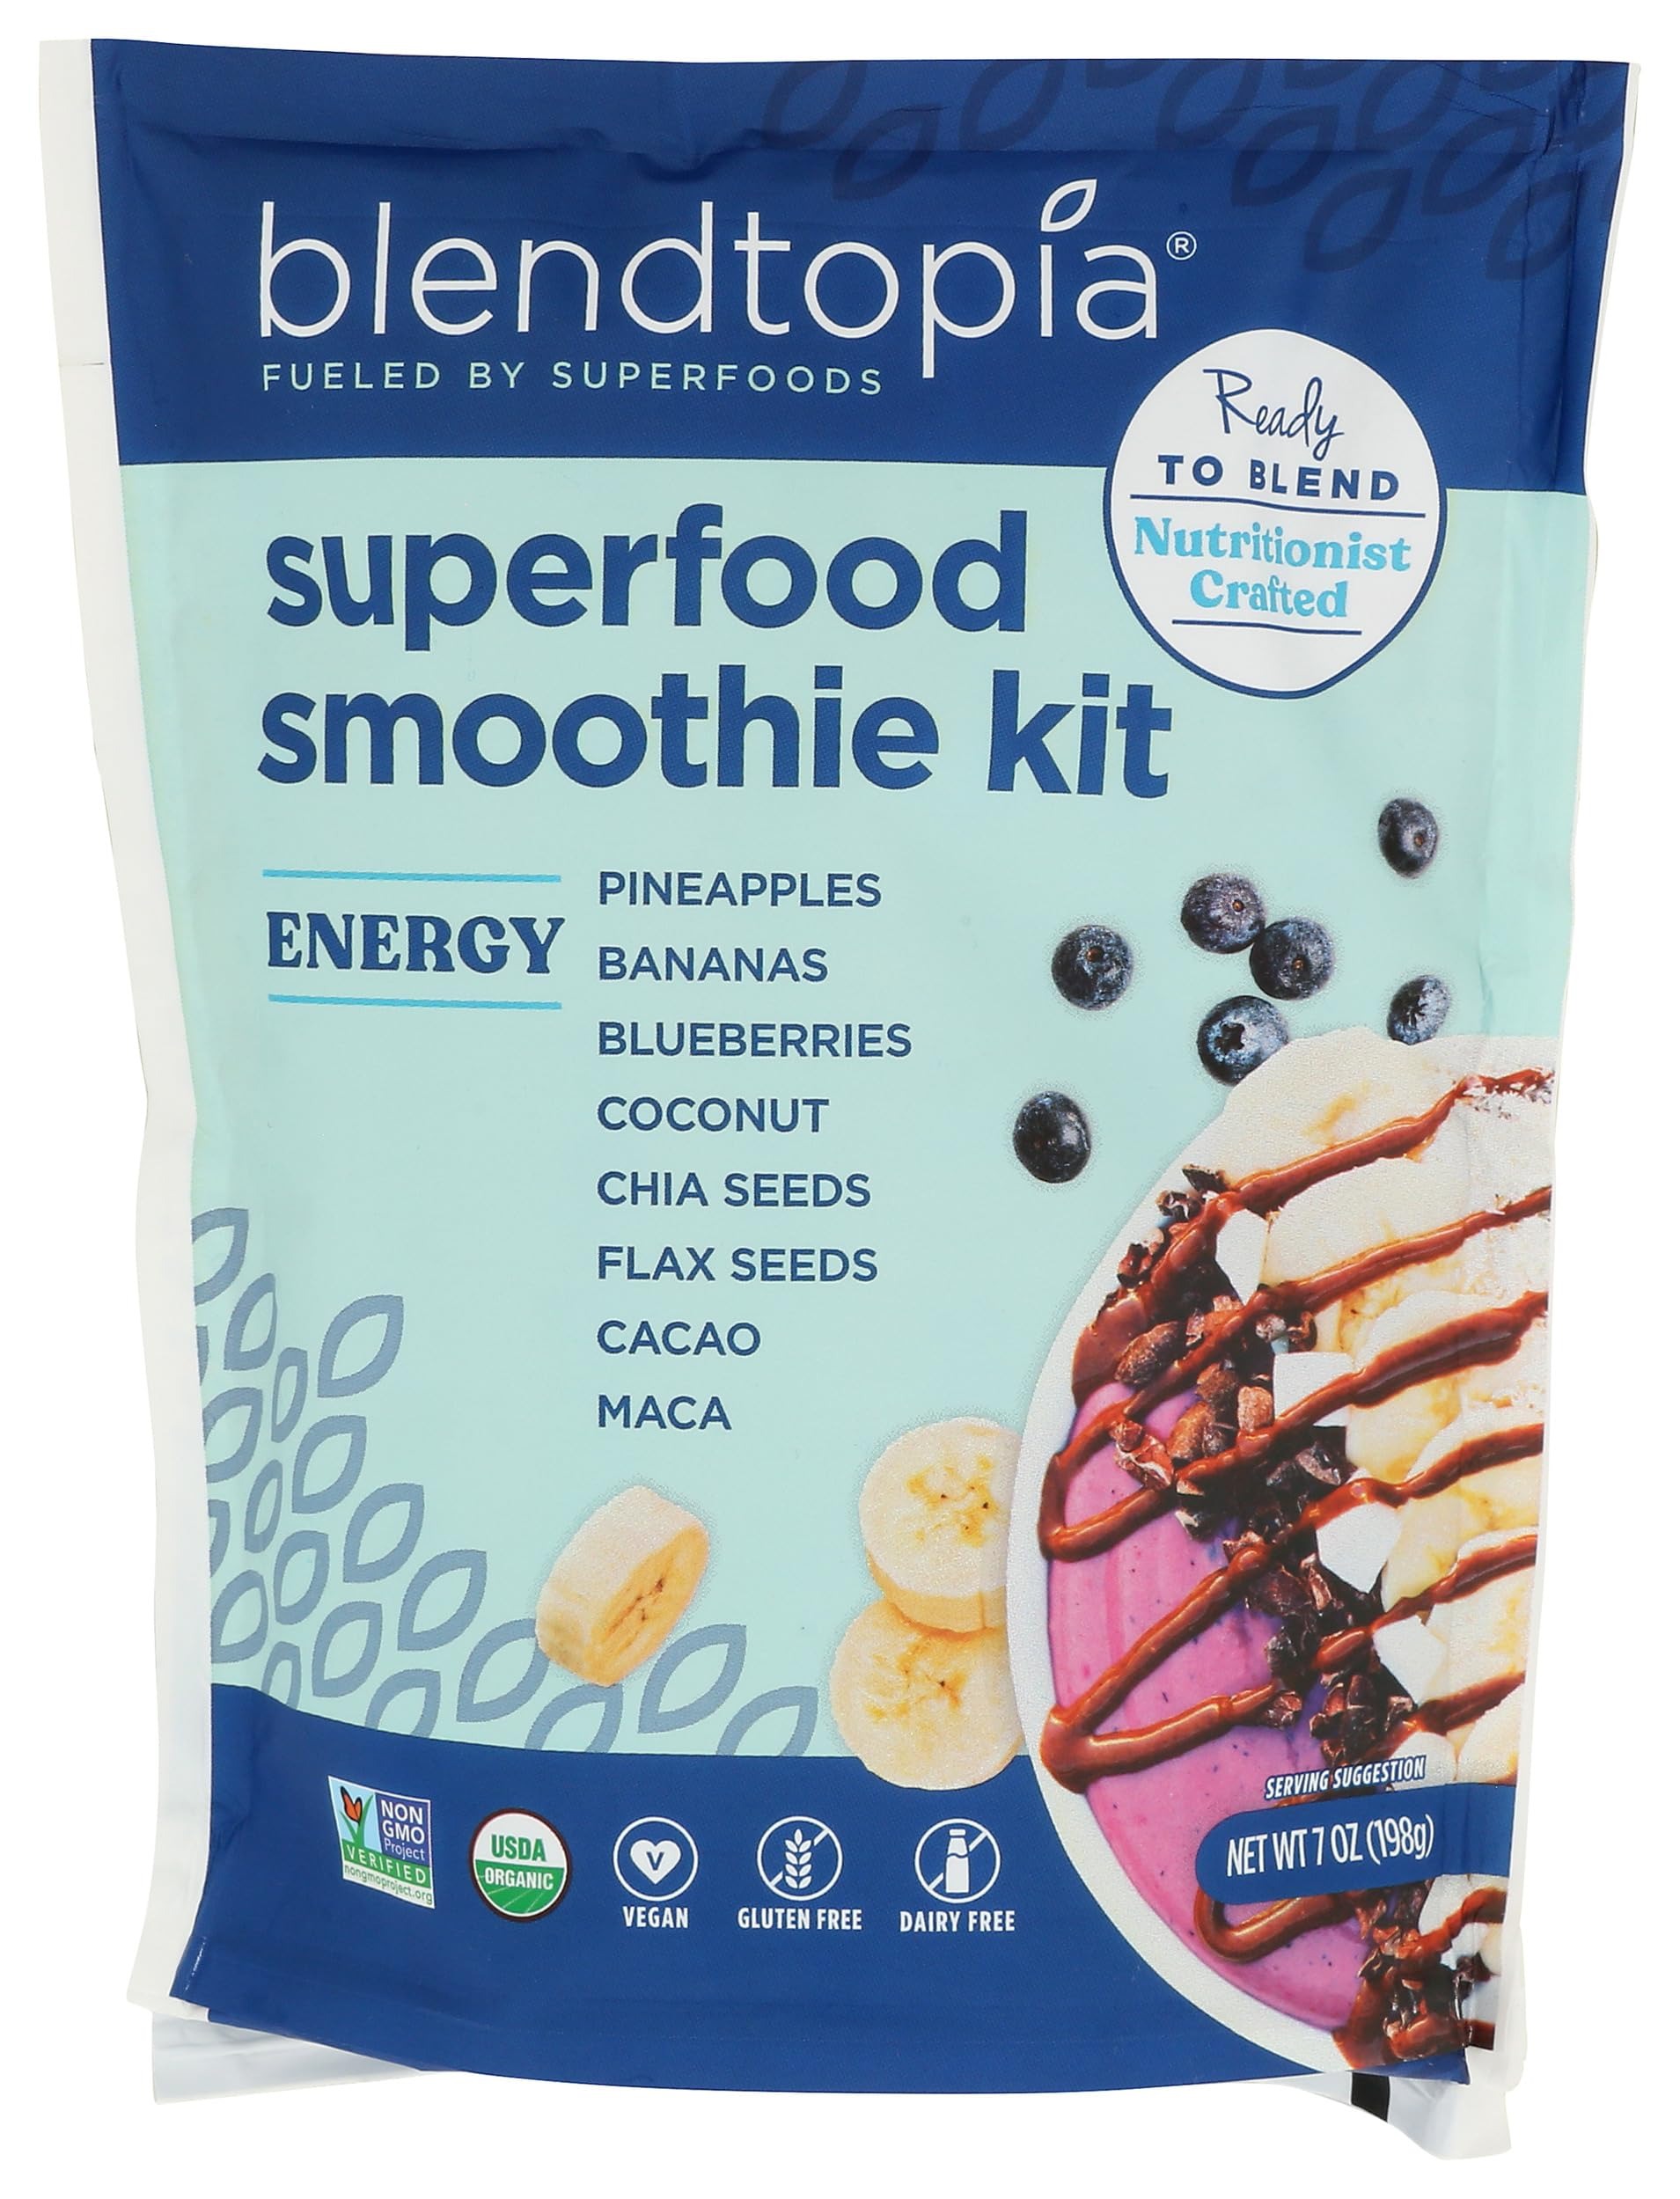
Item Name: BLENDTOPIA Smoothie Energy Blend Superfood, 7 OZ
Bullet Point 1: CONVENIENT - our ready-to-blend smoothie kits have all the whole foods and superfoods needed for all-in-one smoothie convenience. Just add liquid and blend.
Bullet Point 2: NUTRITIOUS - contain whole fruits, veggies, and superfoods
Bullet Point 3: CERTIFIED ORGANIC INGREDIENTS
Product Description: Pineapple, bananas, blueberries, coconut, cinnamon, chia seeds, flax seeds, cacao, maca. Vegan. Gluten-free. Dairy-free. Soy-free. USDA Organic. Certified Organic by Quality Assurance International. Non-GMO Project verified. nongmoproject.org. Superfood Chips: Targeted inside. Chia seeds. Flax seeds, Cacao. Maca. Just add liquid. Enjoy daily, we'll make more! Our Blendtopia superfood smoothies are truly one-of-a-kind. The world's most nutrient-rich foods are incorporated into each of our blends to provide the essential nutrients your body is craving for optimum health and wellness. Enjoy targeted nutrition and clean convenience for a healthier you! - Tiffany Taylor, Founder. Our energy blend provides immediate and sustainable energy while also acting as a natural pick-me-up. It's the perfect blend to keep you balanced + energized with phytonutrients, fiber and loads of vitamin C. BPA free.
Value: 7.0
Unit: Ounce

Price: 6.99